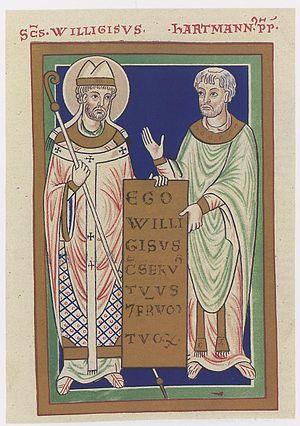
Willigis de Mayence ou saint Willigise, était archevêque de Mayence.